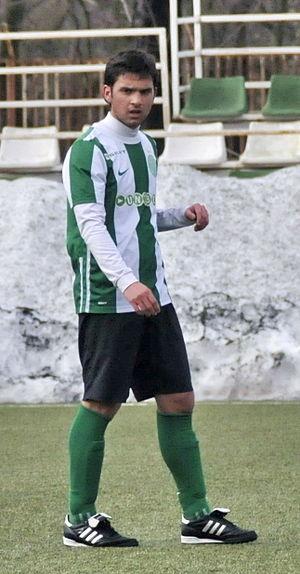
L'équipe de Malte de football est constituée par une sélection des meilleurs joueurs maltais sous l'égide de la Fédération de Malte de football.
André Schembri est un footballeur international maltais né le 27 mai 1986 à Pietà.